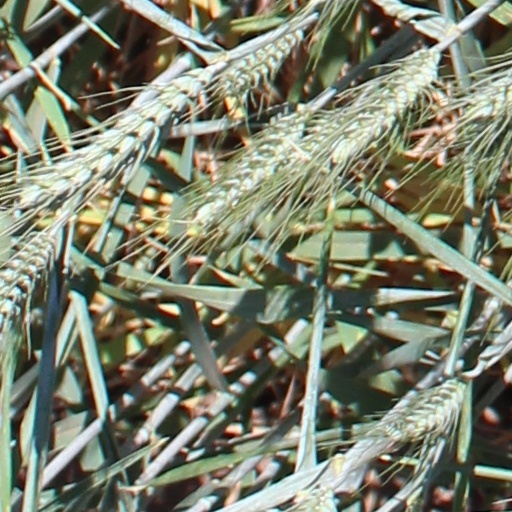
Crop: wheat